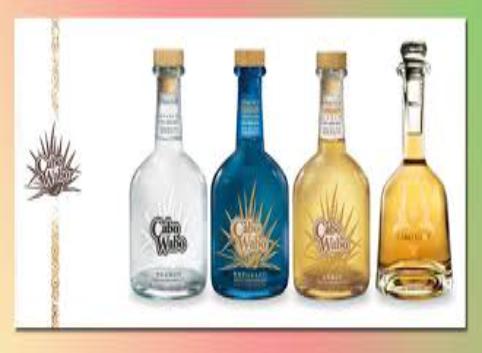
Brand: Cabo Wabo
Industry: Food